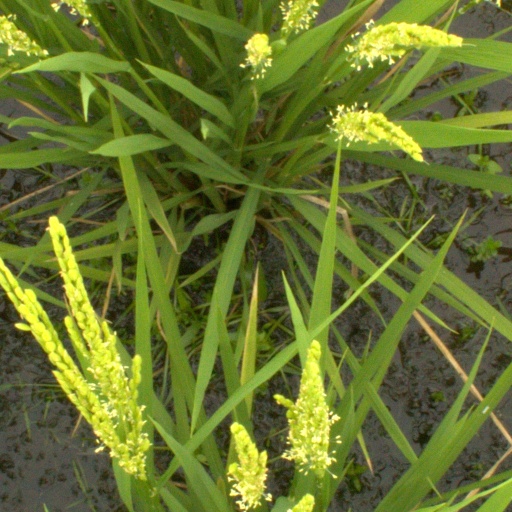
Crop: rice